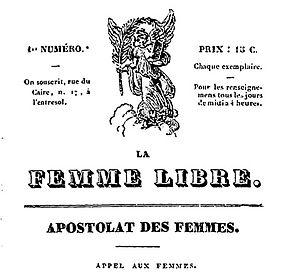
Entête couverture du n° 1 du premier journal réalisé et écrit par des femmes pour des femmes au XIXe siècle
Marie-Reine Guindorf est une féministe française, fondatrice, en août 1832, avec Désirée Véret, de La Femme libre première revue faite par et pour des femmes, premier journal féministe français.
La Femme libre, est le premier titre de la « brochure » fondée en 1832 par Marie-Reine Guindorf et Jeanne-Désirée Véret. Il s'agit du premier journal féministe français, réalisé et publié uniquement par des femmes.
Jeanne-Désirée Véret Gay, née le 4 avril 1810 à Paris, morte en 1891 à Bruxelles, est une féministe et socialiste française.